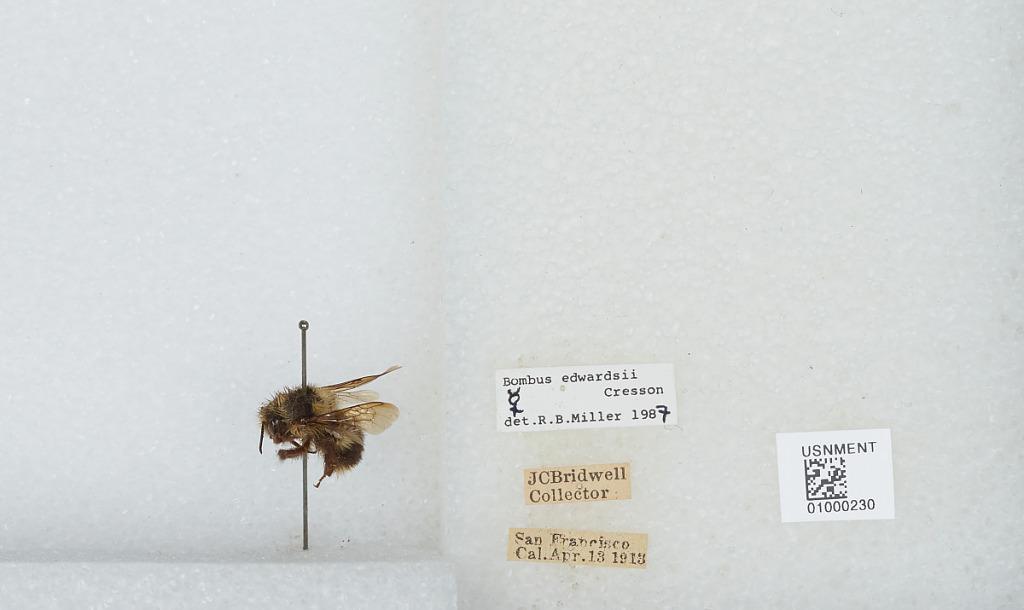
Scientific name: Bombus (Pyrobombus) melanopygus Nylander
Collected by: J. Bridwell
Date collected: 1913-4-13
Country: United States
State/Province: California
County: San Francisco
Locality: San Francisco
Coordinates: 37.78, -122.42
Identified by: Miller, R. B.